Randers–Aalborg railway line

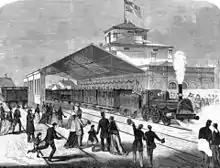
A xylography from 1869 showing the first train departing from Aalborg station on 18 September 1869.

The British civil engineering consortium Peto, Brassey and Betts was granted concession to build the Randers–Aalborg line on 18 March 1861. Work on the railway line started in October 1865, and was completed in the late summer of 1869. It was opened on 18 September 1869 in the presence of King Christian IX.